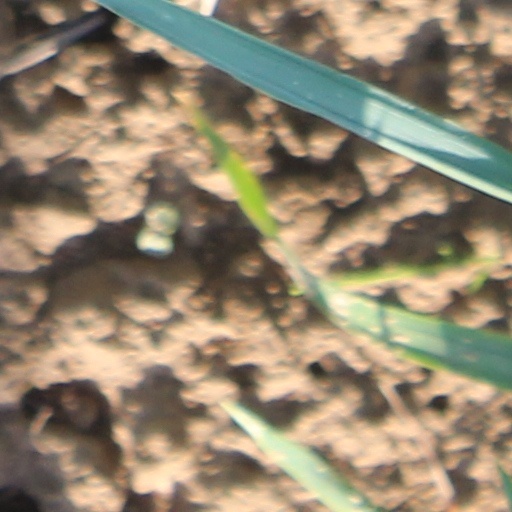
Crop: wheat